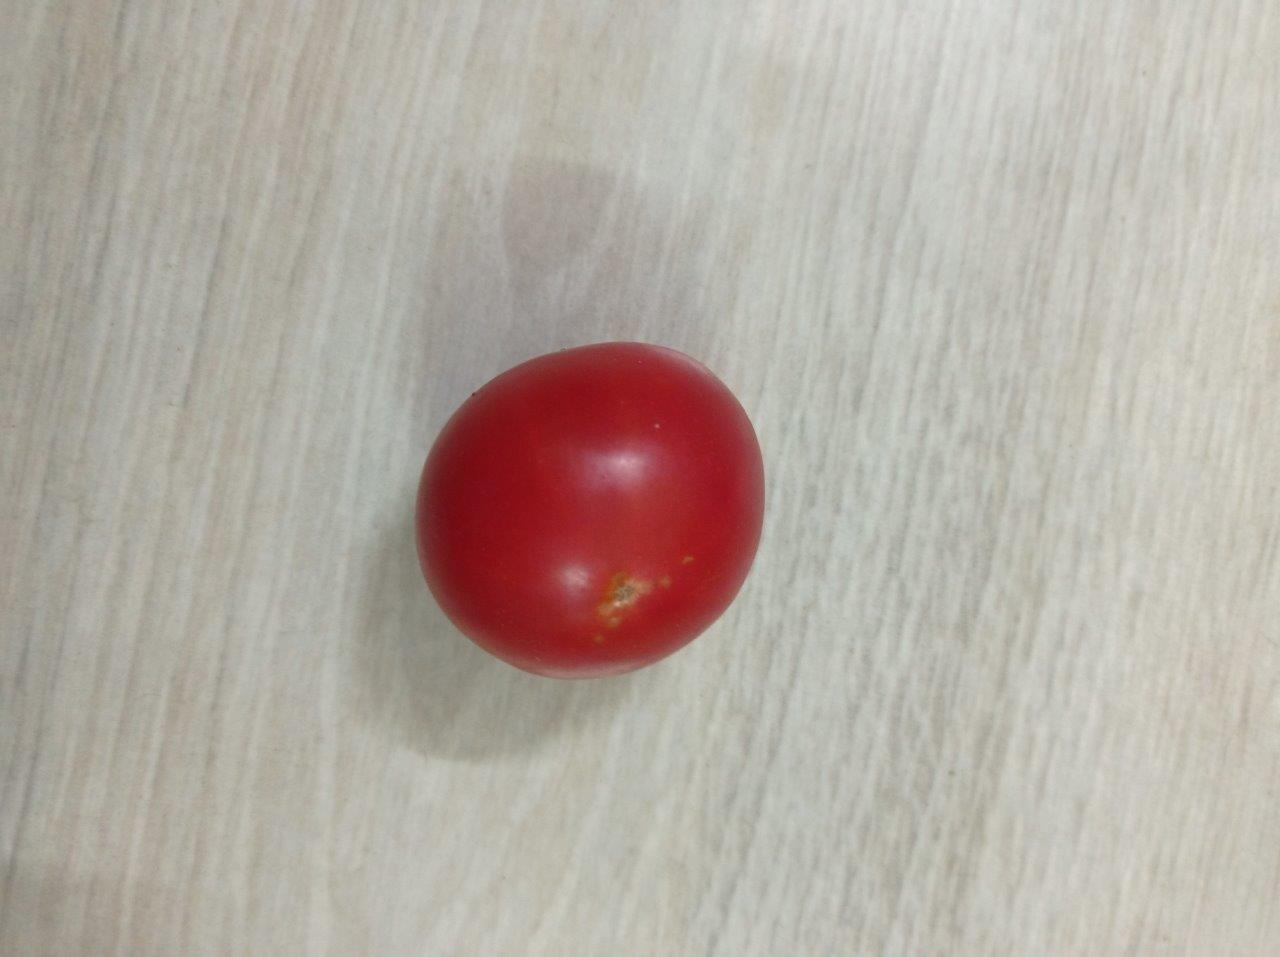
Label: Fresh